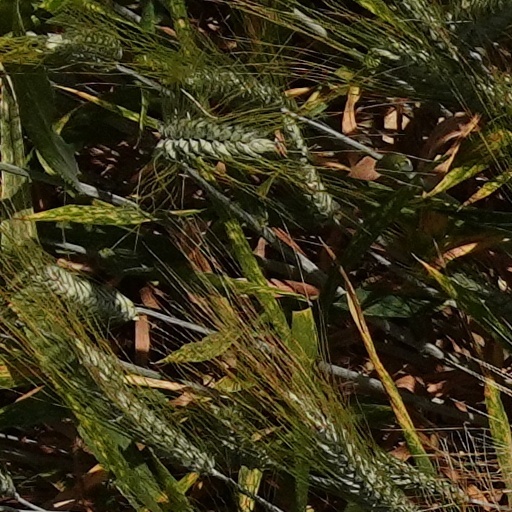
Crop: wheat